Housing in Europe

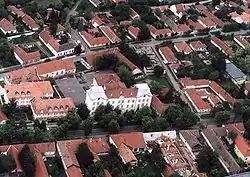
Suburban housing in Békés, Hungary

Since 2010, the percentage of those living in detached houses across the EU 27 has remained stable, with the percentage of those living in detached houses remaining in the range of 34.5% to 35.8%. The only region of Europe with a distinctive trend is the Nordic countries, where the percentage of those living in detached houses is in steady decline. The percentage of those living in detached houses in Norway, Denmark, Sweden, and Iceland, fell from 63%, 59%, 48%, and 36% to 58%, 54%, 44%, and 32% respectively. The only Nordic country resistant to this trend is Finland, where the percentage of those living in detached houses has remained stable in the 47.6% to 46.1% range.